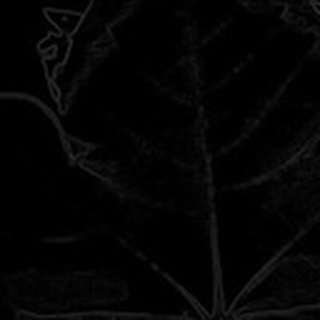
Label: healthy_cotton